Operation Matterhorn

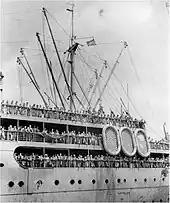
A black and white photograph of a troop transport ship, with soldiers crowding all of its 3 decks

High priority passengers and freight traveled by air. The advance party of the XX Bomber Command, which included Wolfe, left Morrison Field in twenty C-87 transports on 5 January 1944 and arrived in New Delhi eight days later. Wolfe established his headquarters at Kharagpur, which was situated at a junction on the Bengal Nagpur Railway lines serving the airfields. The Hijli Detention Camp was taken over to serve as his headquarters building.